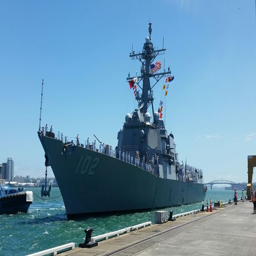
arleigh burke class destroyer is the first naval ship to visit country in decades .